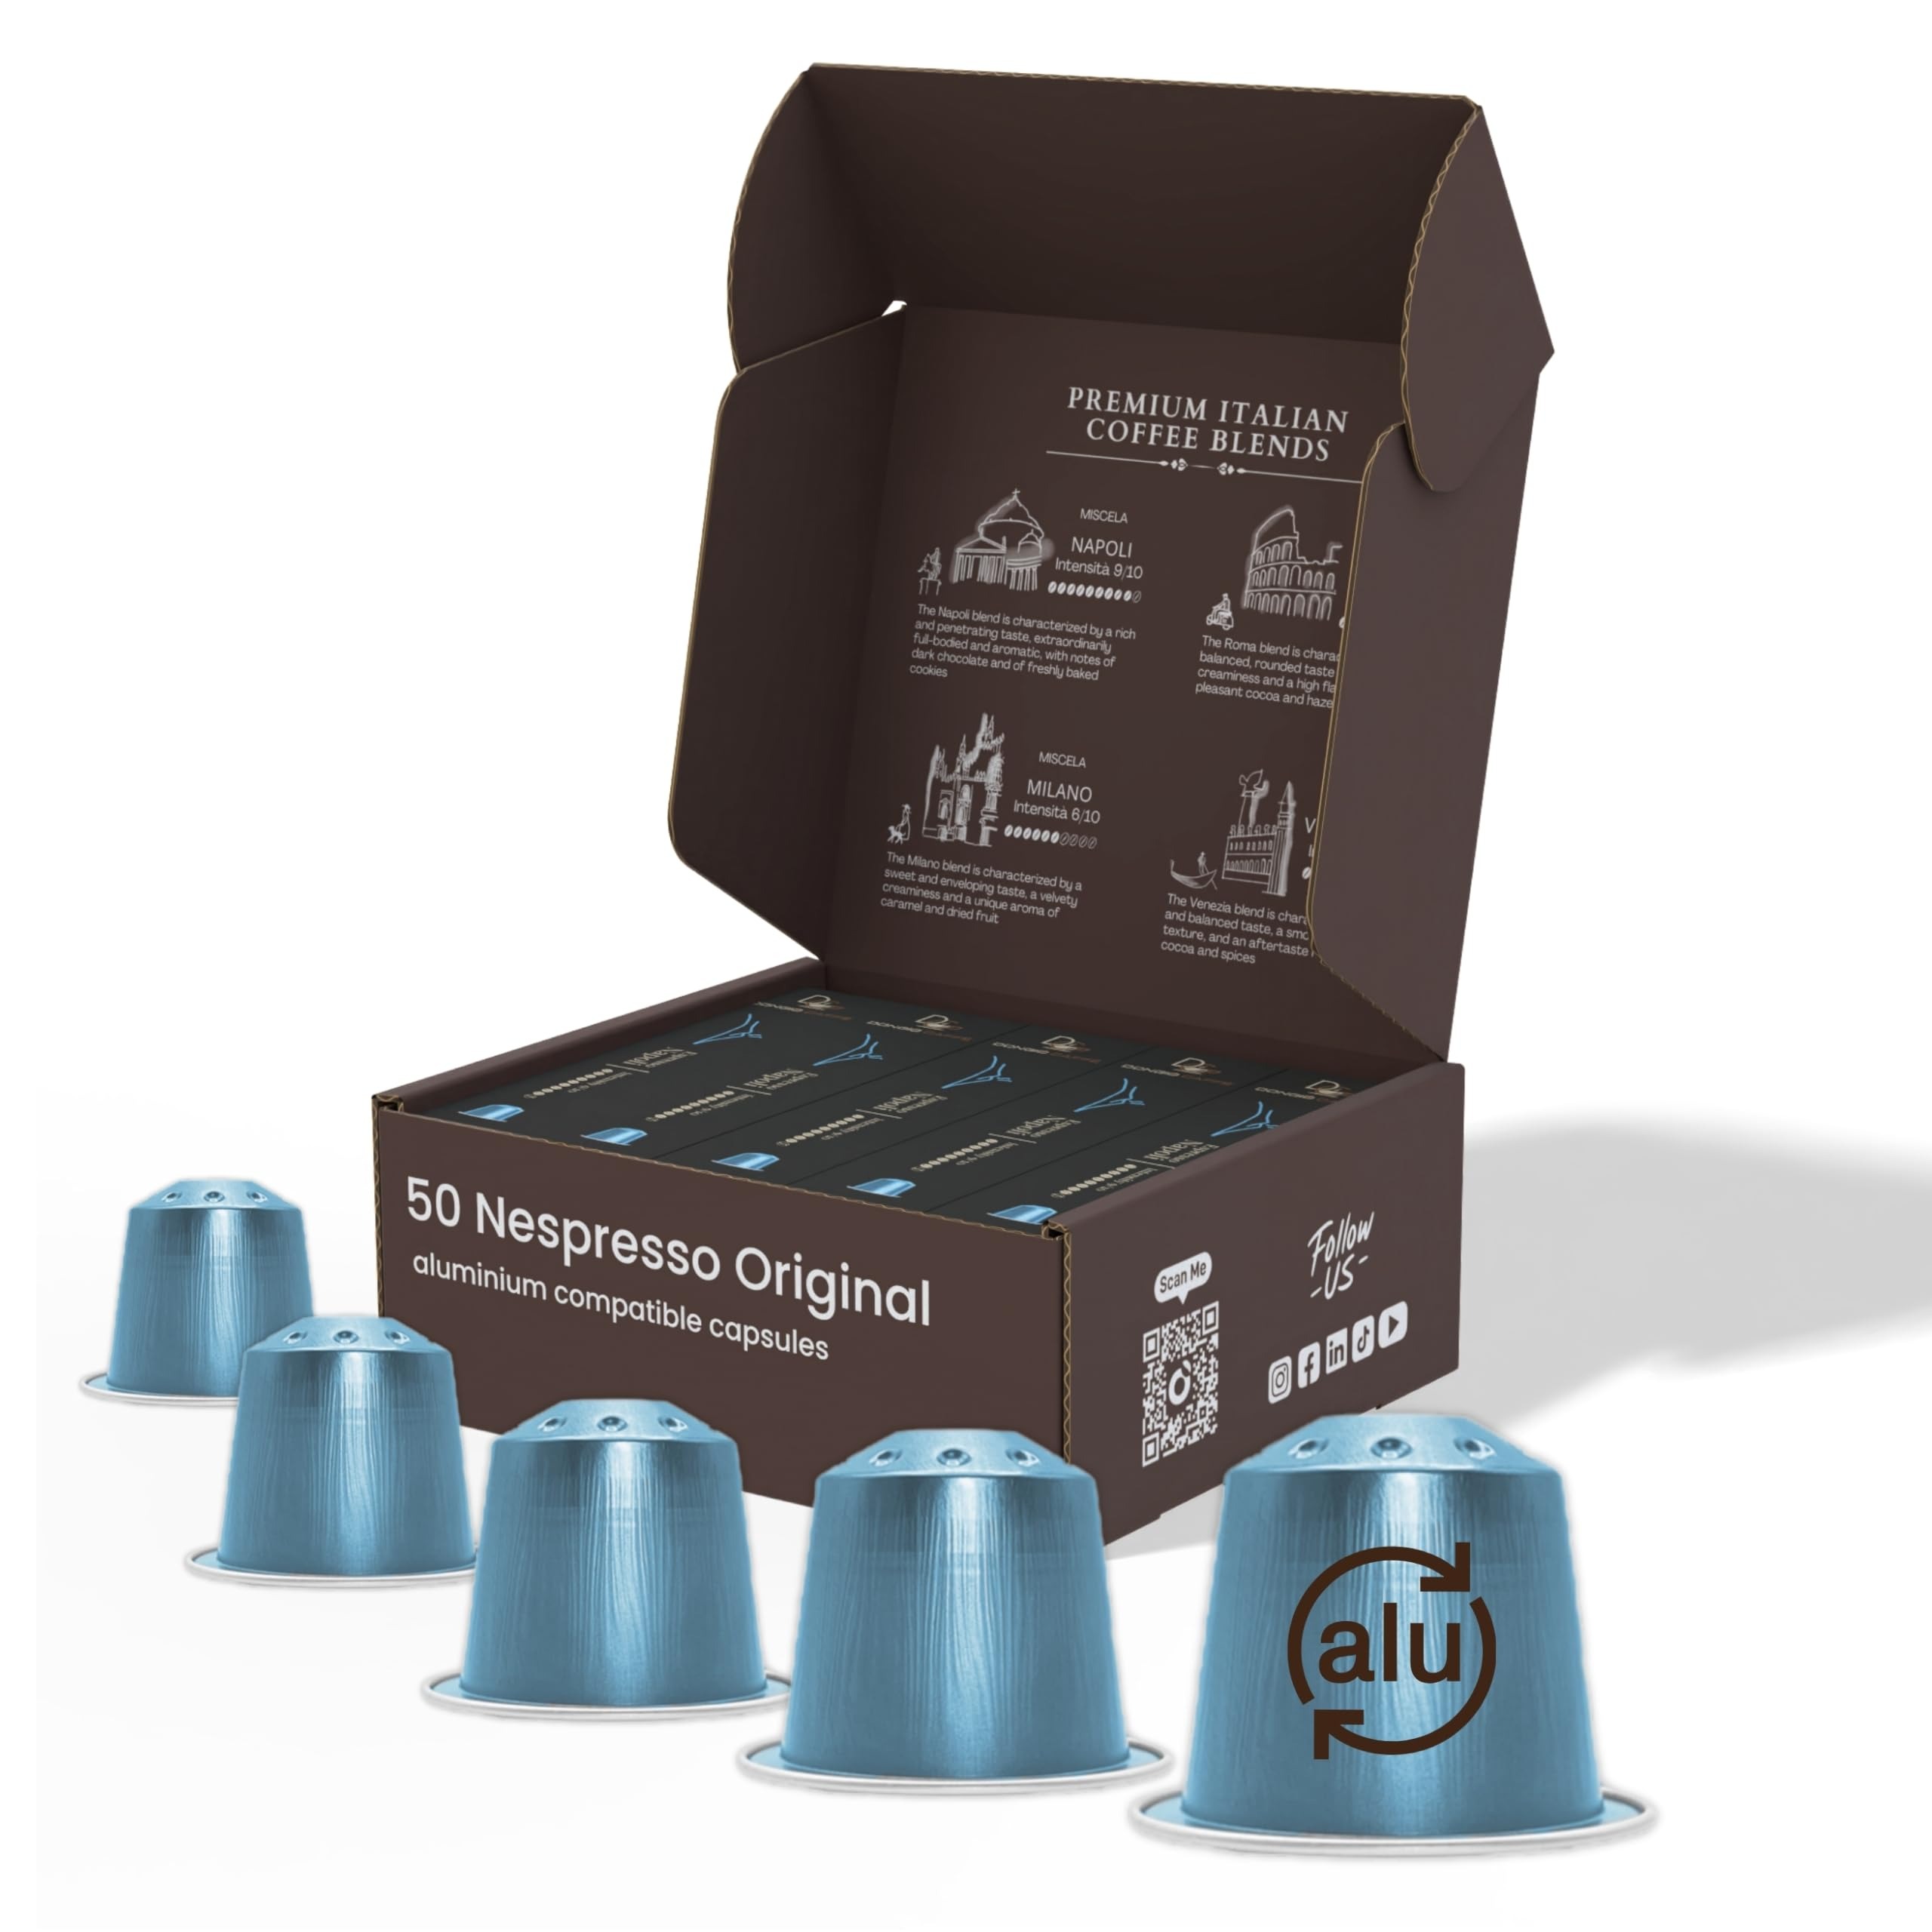
Item Name: Dongiò Caffè Espresso Napoli, 50 Aluminium Capsules Compatible With Nespresso Original Machines, Dark Italian Roast (Intensity 9/10), Blended And Roasted In Italy
Bullet Point 1: Espresso Napoli offers a rich and intense aromatic profile, with a full-bodied and velvety texture. Notes of dark chocolate and freshly baked cookies enhance the flavor, creating a complex coffee ideal for those who appreciate a dark roast.
Bullet Point 2: Each capsule is made with a careful selection of high-quality beans, roasted in Italy using traditional methods to preserve the coffee’s integrity and deliver a bold taste without preservatives or artificial flavors.
Bullet Point 3: Aluminum capsules are designed for optimal extraction, maintaining the coffee’s aroma and crema. Compatible with all Nespresso Original Line machines, including Essenza Mini, Essenza Plus, Pixie, Citiz, Lattissima, KitchenAid, and Creatista (not compatible with Vertuo).
Bullet Point 4: Optimized for Ristretto (0.85 oz / 25 ml) for maximum intensity or Espresso (1.35 oz / 40 ml) for a balanced and aromatic experience.
Bullet Point 5: Certified HALAL and KOSHER, ensuring a product made with high-quality ingredients and meticulous production standards.
Product Description: Dongiò Caffè Espresso Napoli is a premium Italian espresso blend, crafted for those who appreciate a full-bodied and intense coffee experience. The dark roast highlights its rich aromatic profile, ensuring the perfect balance of sweetness and strength. Sealed in aluminum capsules, this coffee preserves its aroma and guarantees optimal extraction, delivering a dense and velvety crema. The pack contains 50 single-serve capsules, divided into 5 boxes of 10, ensuring freshness over time. Designed for Ristretto (0.85 oz / 25 ml) or Espresso (1.35 oz / 40 ml) brewing, this blend is HALAL and KOSHER certified, meeting high-quality standards. Perfect for those who seek an authentic, well-balanced espresso with a long-lasting taste.
Value: 50.0
Unit: Count

Price: 23.99